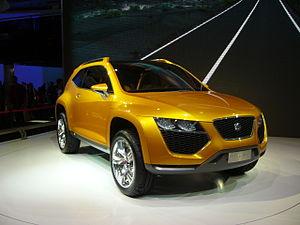
L'Ateca est un SUV dévoilé par le constructeur automobile espagnol Seat au Salon de Genève 2016, pour une production débutant à l'été 2016.
Le Seat Tribu Concept est un concept car de la marque Seat.